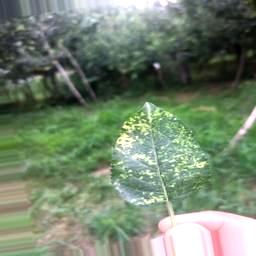
Label: Apple_Mosaic